Marxist schools of thought

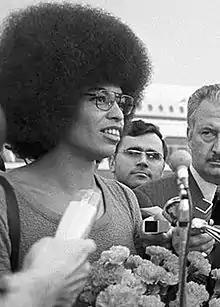
Angela Davis, a well known Marxist feminist on her 1972 visit to Moscow

Antonio Gramsci (22 January 189127 April 1937) was an Italian writer, politician and political theorist. He was a founding member and onetime leader of the Communist Party of Italy. He wrote more than 30 notebooks and 3,000 pages of history and analysis during his imprisonment by the Italian Fascist regime. These writings, known as the "Prison Notebooks", contain Gramsci's tracing of Italian history and nationalism as well as some ideas in Marxist theory, critical theory and educational theory associated with his name such as: